André Chéradame

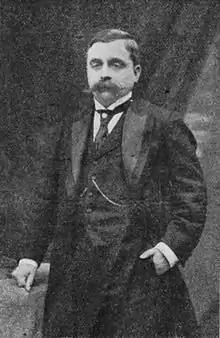
André Chéradame

André Chéradame (1871–1948) was a French journalist and scholar from the École Libre des Sciences Politiques. He also worked for the French newspaper "Le Petit Journal".